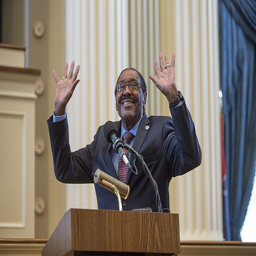
person was honored on the 50th anniversary of becoming a city elected since reconstruction .